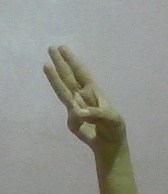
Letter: thaa